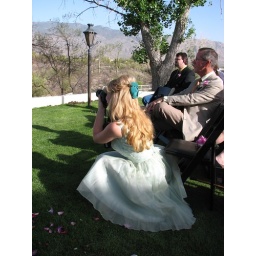
megan in her pretty green dress